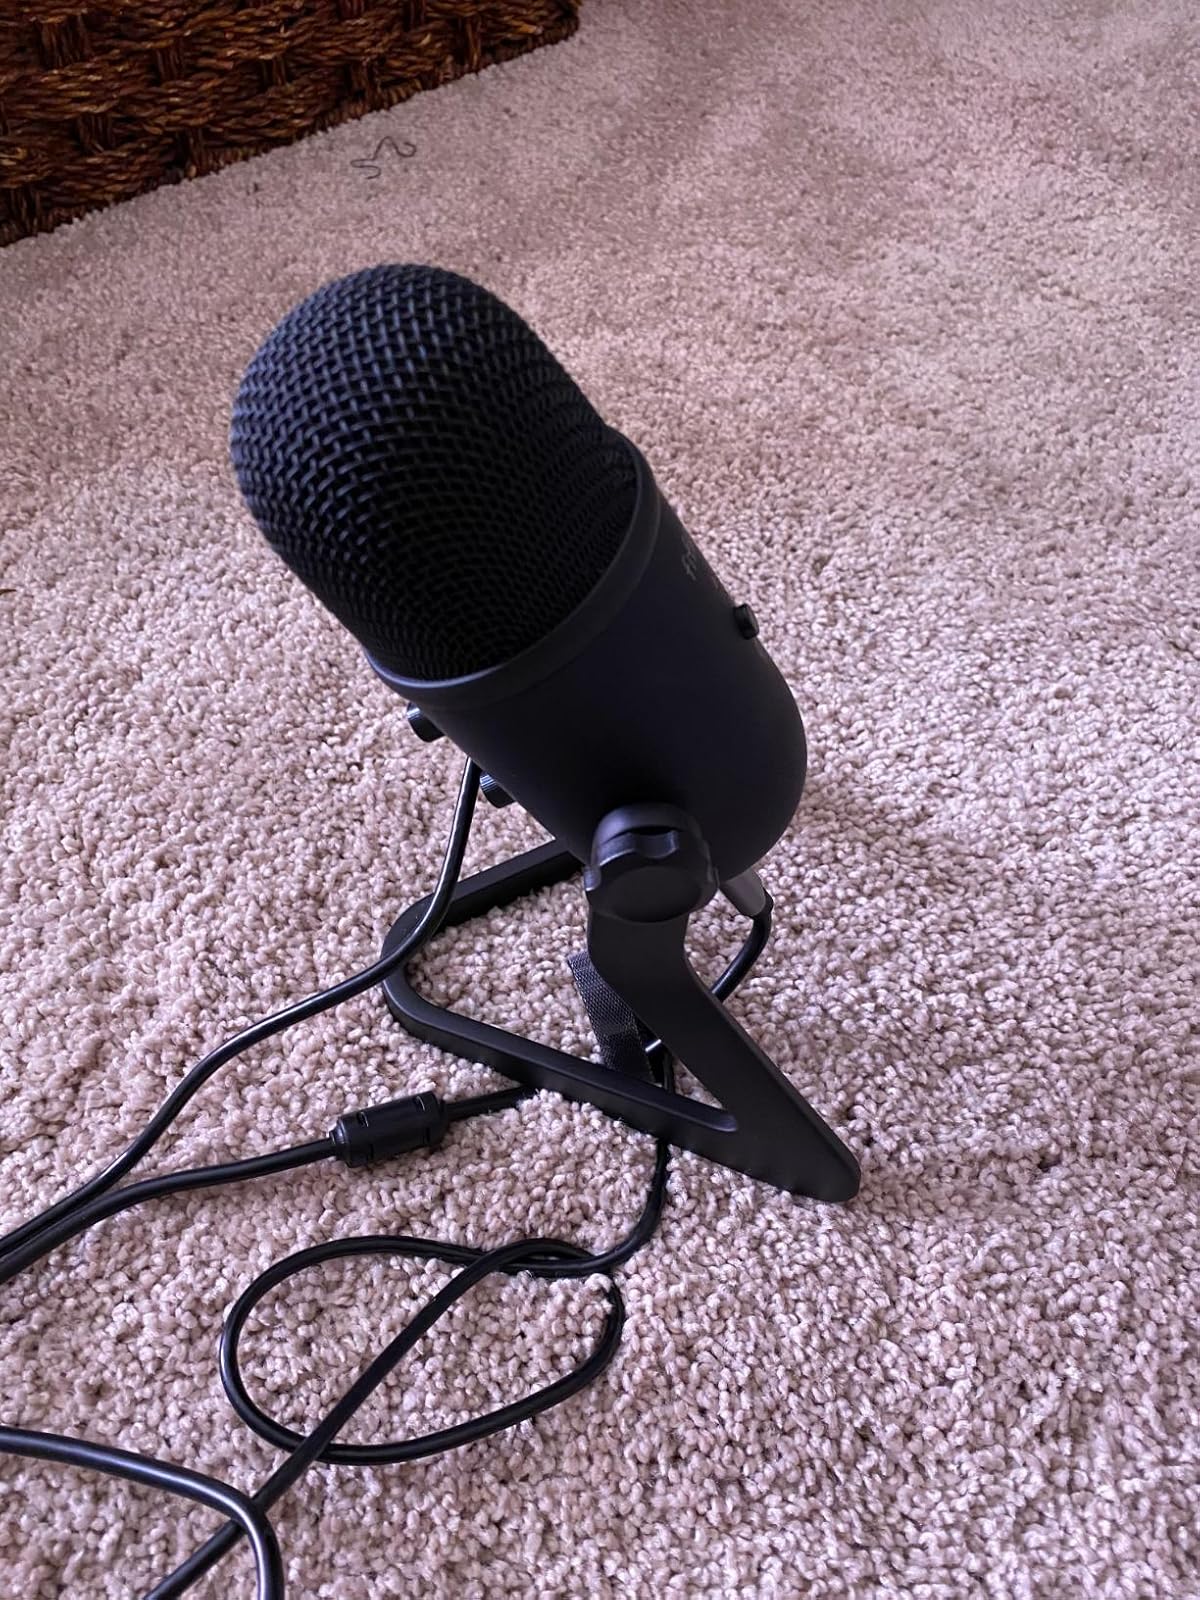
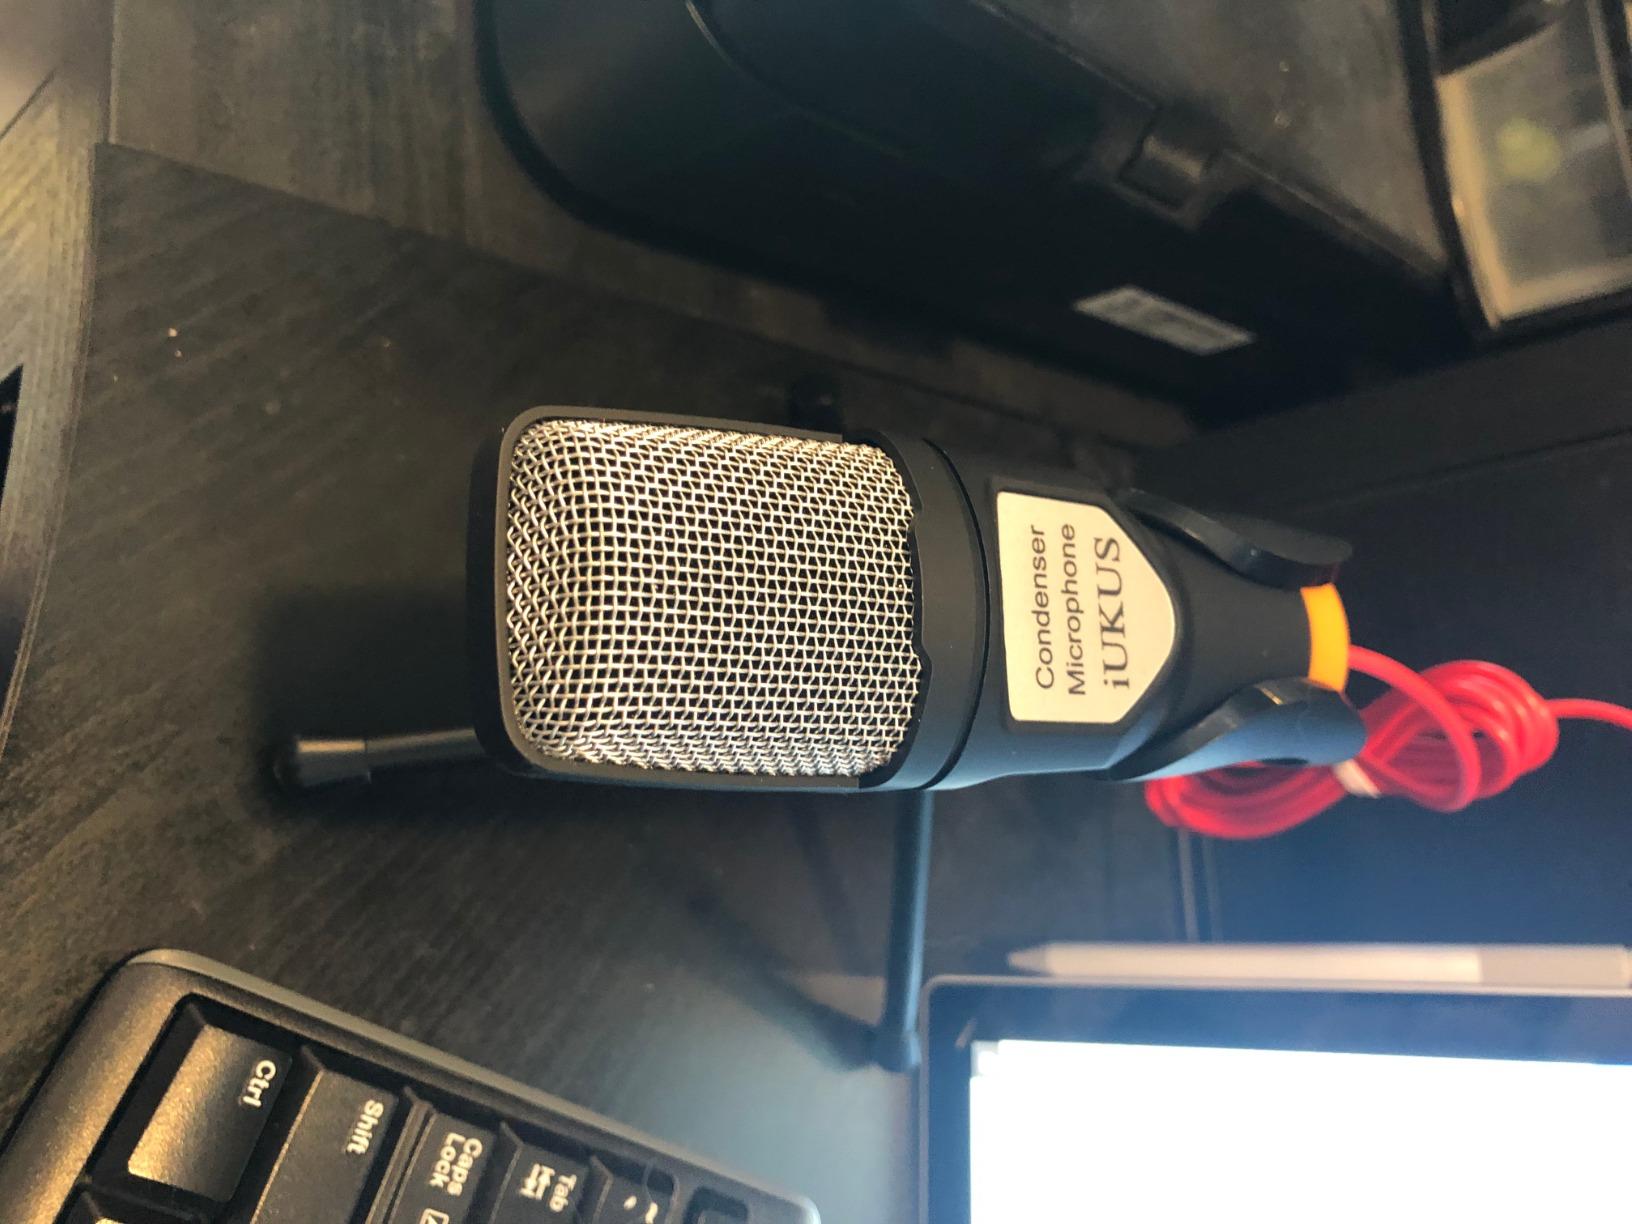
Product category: microphone
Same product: no